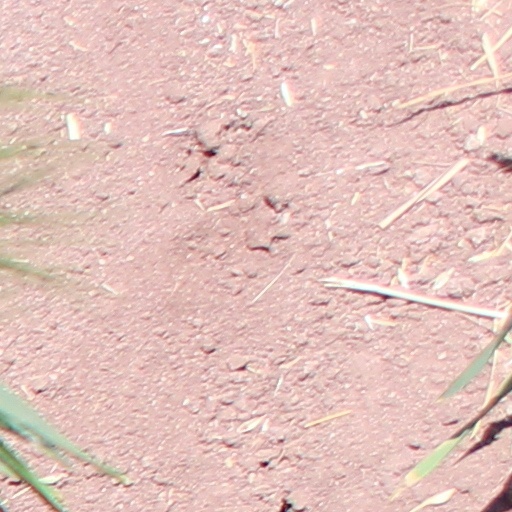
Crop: wheat